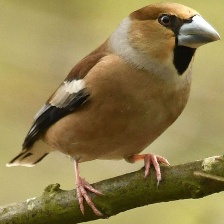
Species: HAWFINCH
Scientific name: COCCOTHRAUSTES COCCOTHRAUSTES